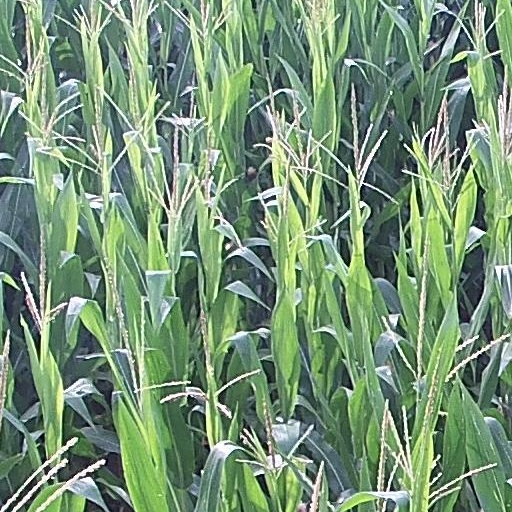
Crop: maize; corn